Friuli-Venezia Giulia wine

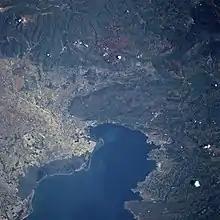
The Gulf of Trieste borders the western half of the Carso wine region and the southern portion of Isonzo.

The Isonzo and Carso wine regions are located in the far southeastern part of Friuli-Venezia Giulia, bordering Slovenia. The Isonzo region is located on a plain of alluvial deposits directly south of Collio, along the Isonzo River. The best vineyards are located in the northeast, close to Cormons. The wine regions predominately have a maritime climate with more rainfall than other Friuli regions. The region is known for its sparkling Pinot bianco as well as dry white wines made from Chardonnay, Malvasia Istriana and Sauvignon blanc. Other Isonzo DOC designated wines include dry, off dry and sparkling wines made from Gewürztraminer, Cabernet franc, Cabernet Sauvignon, Franconia, Moscato Giallo, Moscato Rosa, Pinot grigio, Pinot nero, Refosco, Riesling, Schioppettino, Friulano, Verduzzo and Welschriesling. The "Vendemmia Tardiva" is a late harvest wine made from a varietal style or blend of Chardonnay, Pinot bianco, Friulano and Verduzzo.